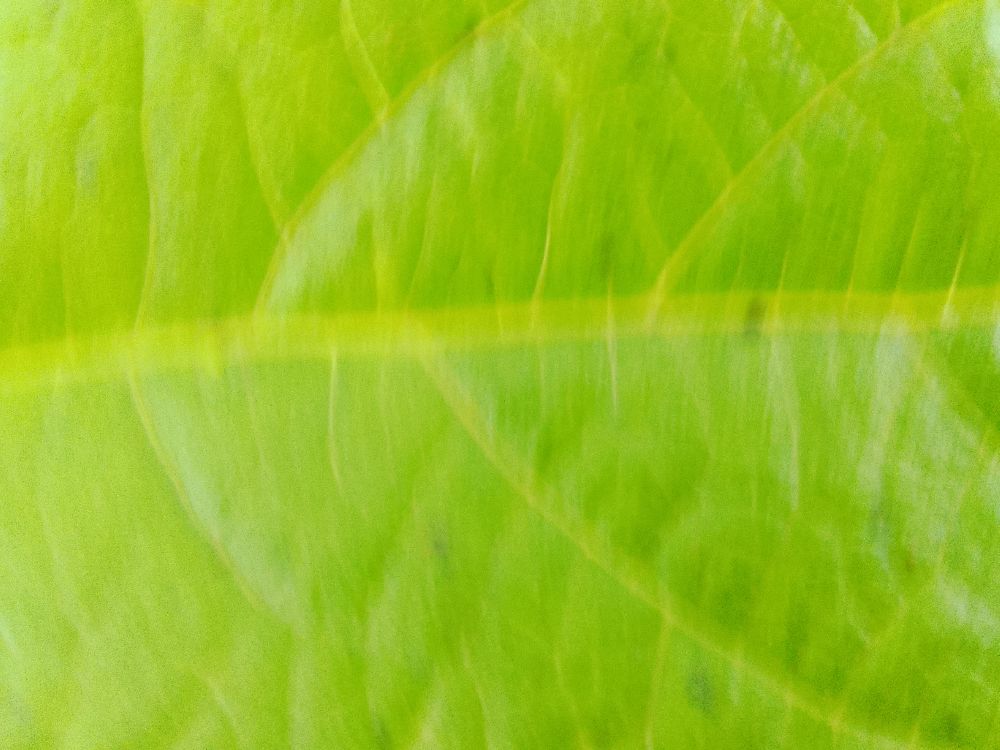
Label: healthy